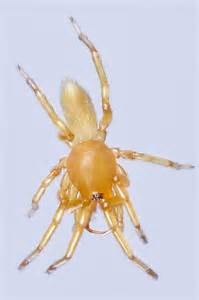
Label: spider